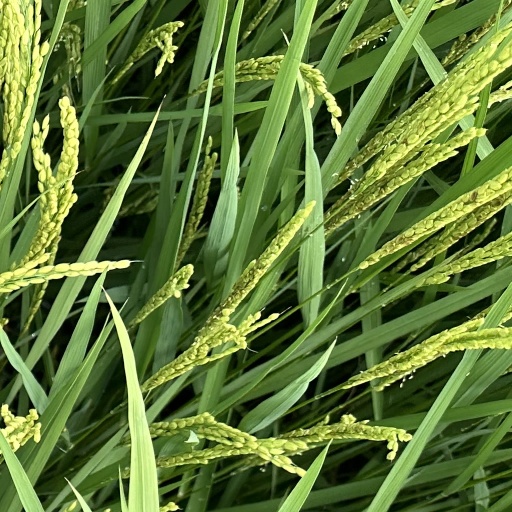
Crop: rice